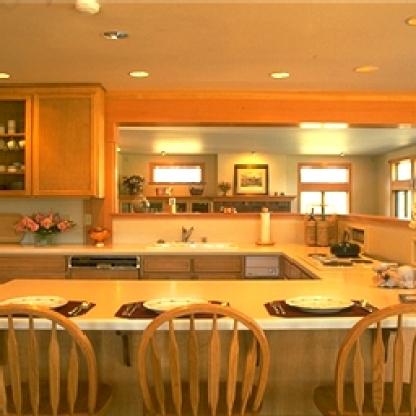
Scene: Indoor